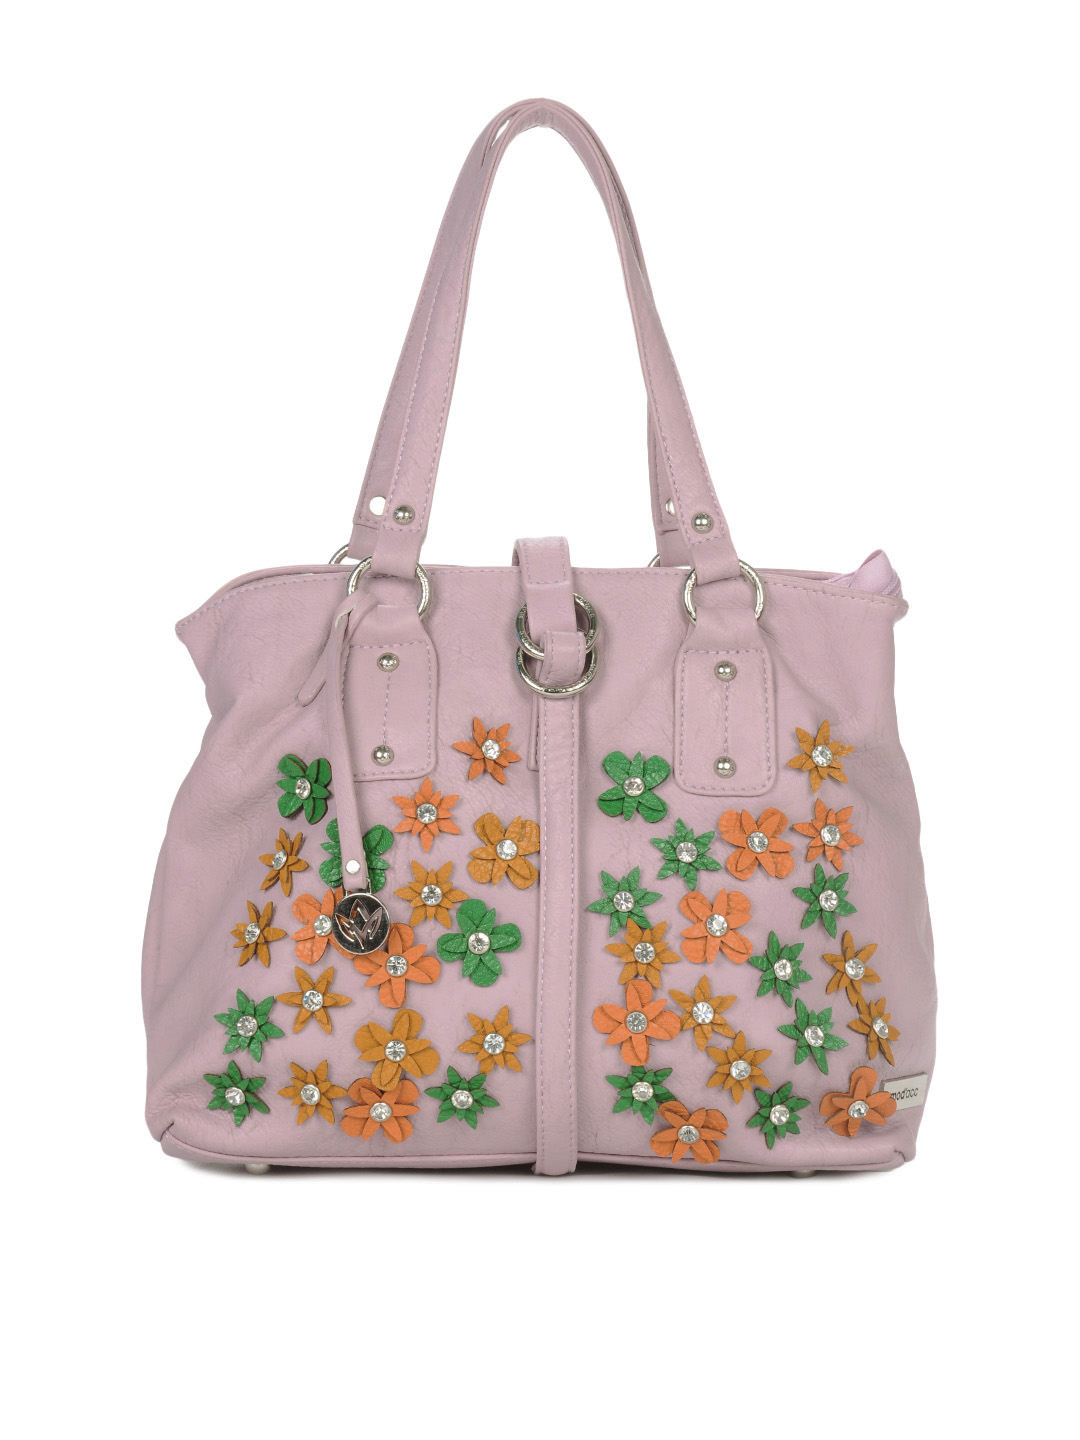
Mod-acc Women Mauve Handbag
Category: Accessories / Bags / Handbags
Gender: Women
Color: Mauve
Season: Summer 2012
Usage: Casual